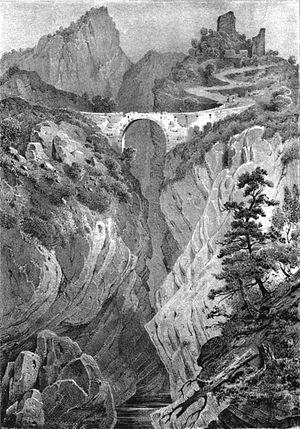
Album du Dauphiné - tome III, litographie du Pont de Brion, Isère
Lavars est une commune française située dans le département de l'Isère en région Auvergne-Rhône-Alpes.